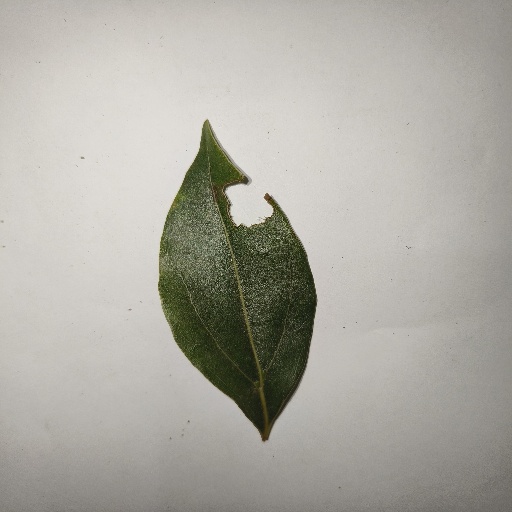
Species: Camphor
Leaf condition: Shot Hole